List of DuckTales characters

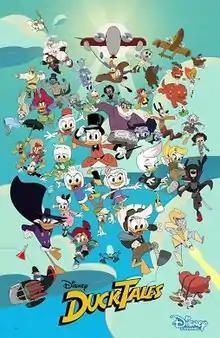
Promotional poster for "DuckTales" (2017), featuring multiple characters from the series.

This article includes a list of characters from the Disney "DuckTales" animated franchise, including the original 1987 series and the 2017 reboot series, as well as and a variety of additional spin-off media merchandise, including video games (most notably "DuckTales" and its updated remake "") and comics. Prior to the series, many of the characters appeared in the "Uncle Scrooge" comic book stories, in particular the ones created by Carl Barks.